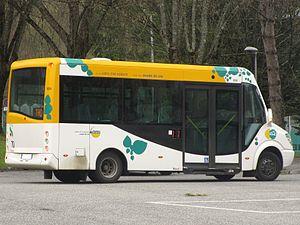
The bus Mercedes-Benz Vehixel Cytios 3 n°1056 of the Stac, on the service of Transport à la Demande, in Cognin on March 24, 2017. Français
Synchro Bus, anciennement Stac, est une marque déposée appartenant à la communauté d’agglomération du Grand Chambéry, qui désigne sous ce nom son service de transport en commun. Ce dernier dessert les 38 communes de Grand Chambéry ainsi que les communes du Bourget-du-Lac et de Voglans, rattachées à la communauté d’agglomération Grand Lac, à l'aide d'un réseau composé de 19 lignes régulières, d’un service de transport à la demande et de transport scolaire, et d’une ligne de vélotaxis, appelée Vélobulle, reliant les quatre arrêts de correspondance situés dans le centre-ville de Chambéry.
Le réseau de bus du Grand Chambéry couvre les 38 communes de la communauté d’agglomération. Il est composé de :